Sky position (RA, Dec in degrees): 161.705, 2.786
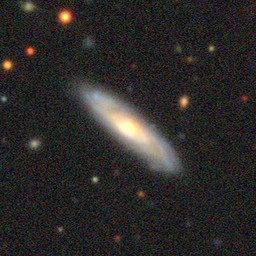
Galaxy morphology: Unbarred Tight Spiral Galaxies